Placebo in history

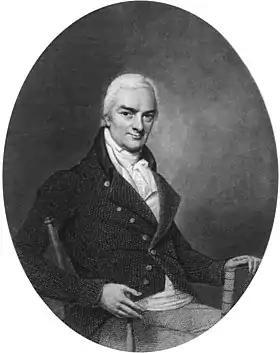
John Haygarth was the first to demonstrate the placebo effect in 1799.

The placebo effect of new drugs was known anecdotally in the 18th century, as demonstrated by Michel-Philippe Bouvart's 1780s quip to a patient that she should "take [a remedy] ... and hurry up while it [still] cures." A similar sentiment was expressed by William Heberden in 1803 and Armand Trousseau in 1833. It is often attributed to William Osler (1901) but without a precise source, and it does not appear in his publications.